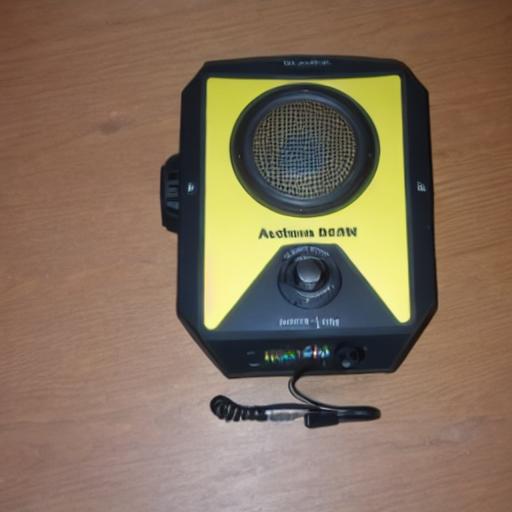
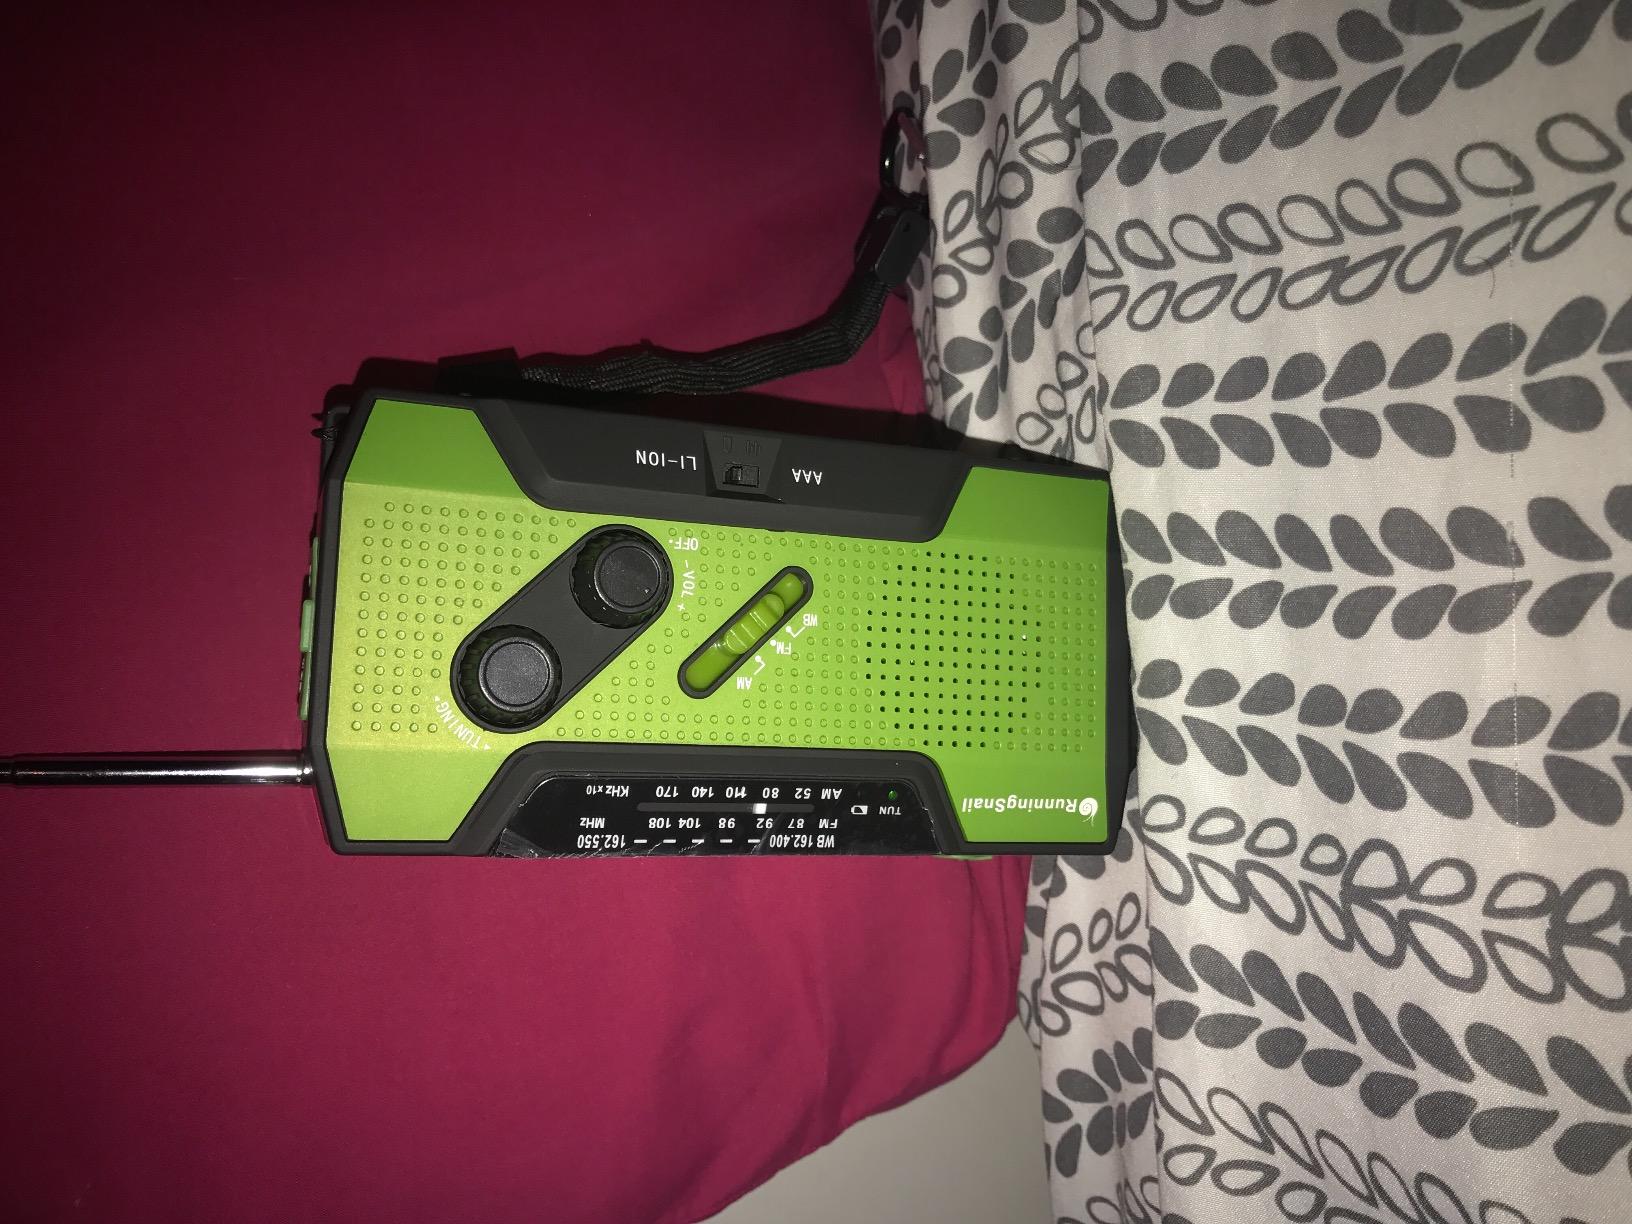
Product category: radio
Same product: no